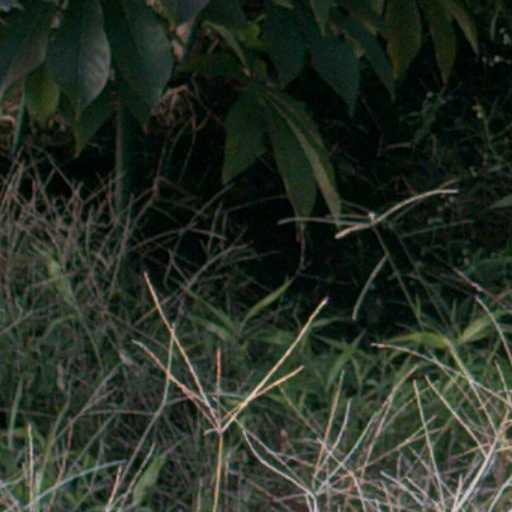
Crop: cassava